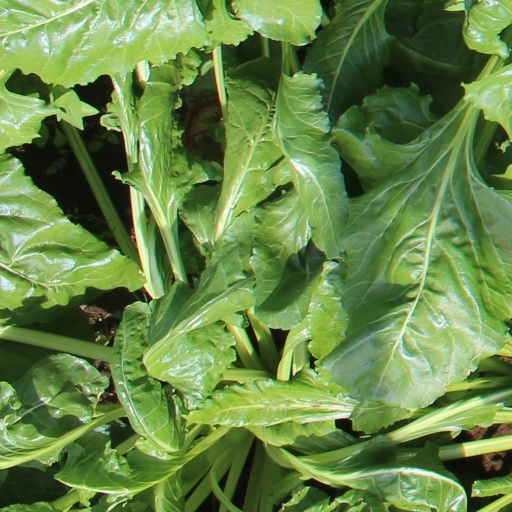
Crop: sugar beet